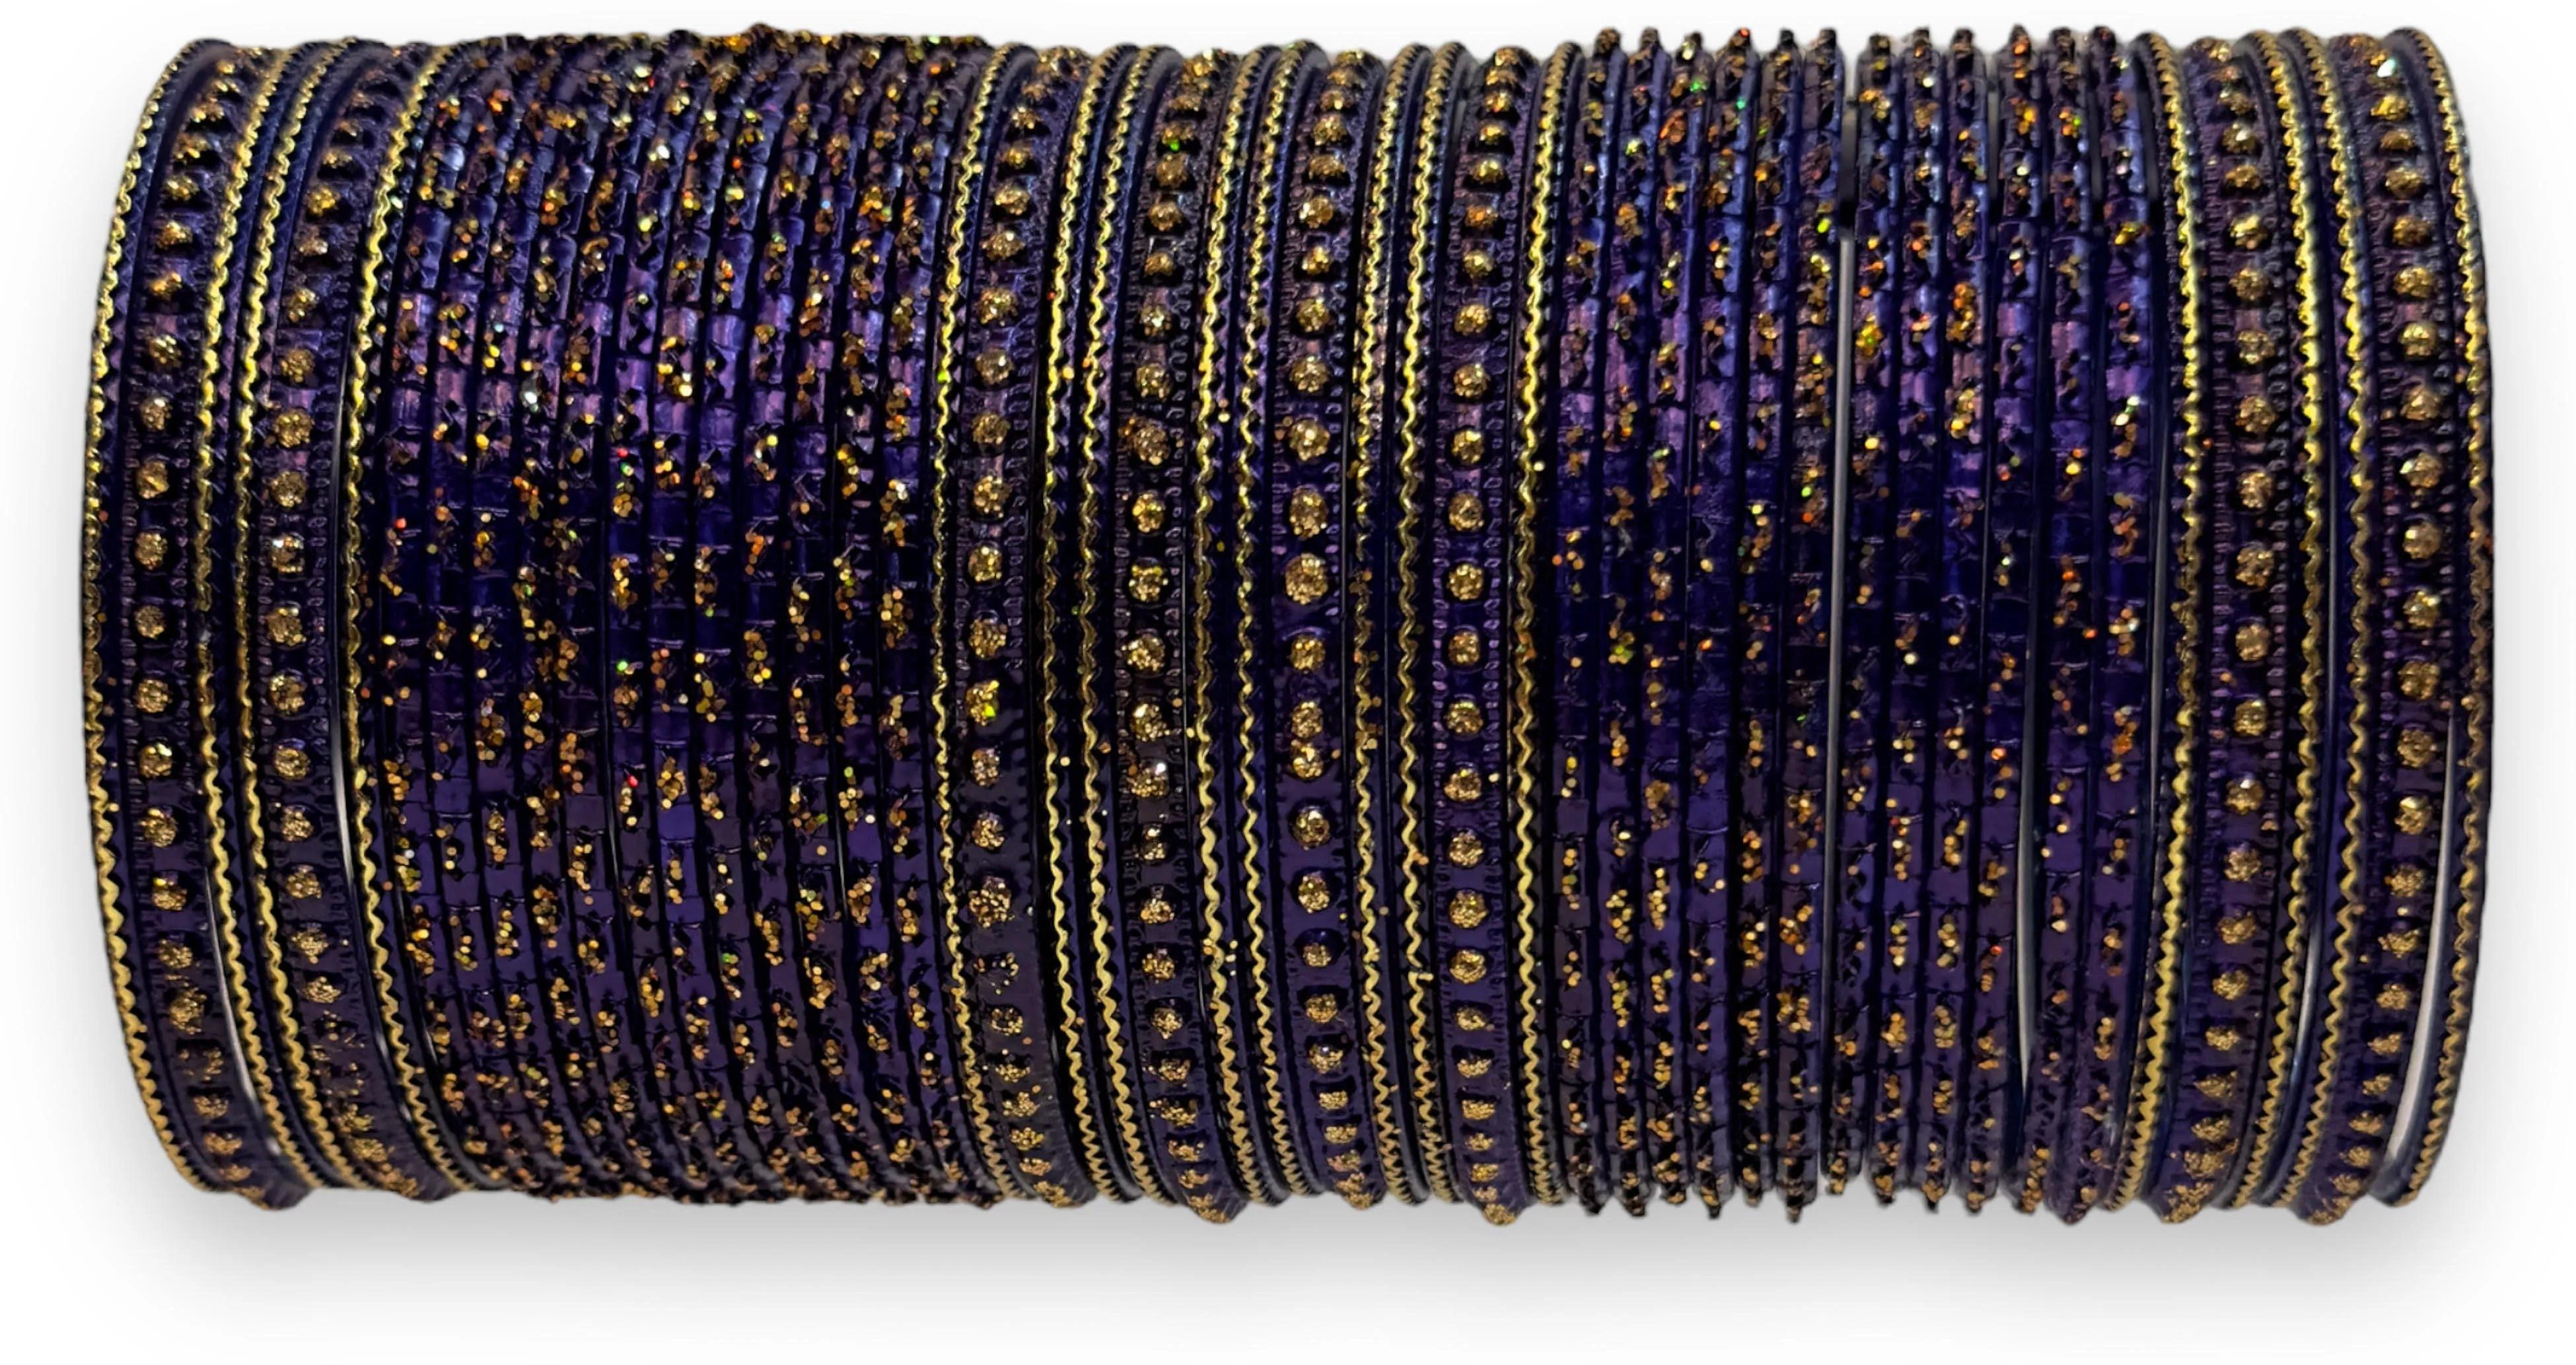
Priya Kangan Blue Metal Bangle Set for Women - 2.6 (Pack of 10)
Type: Bracelets & Bangles
Brand: PRIYA KANGAN
Price: Rs. 499
 "PRIYA KANGAN" We Are a Manufacturer in All Type Of Bangles, We Have All Type of Bangles Are Very Durable & Making Very Good Quality Material, Ones You Will Just BUY it & Use It, You Will 100% Satisfied With Priya Kangan Product.
Features: Packge content- Pack of 10 bangle set,Color- blue
Included: Pack of 10 Bangle Set